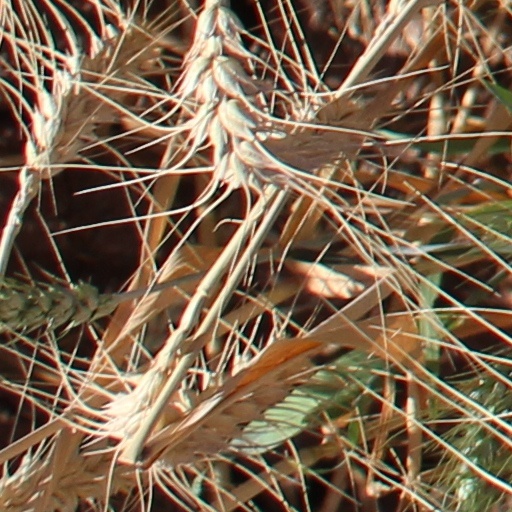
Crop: wheat